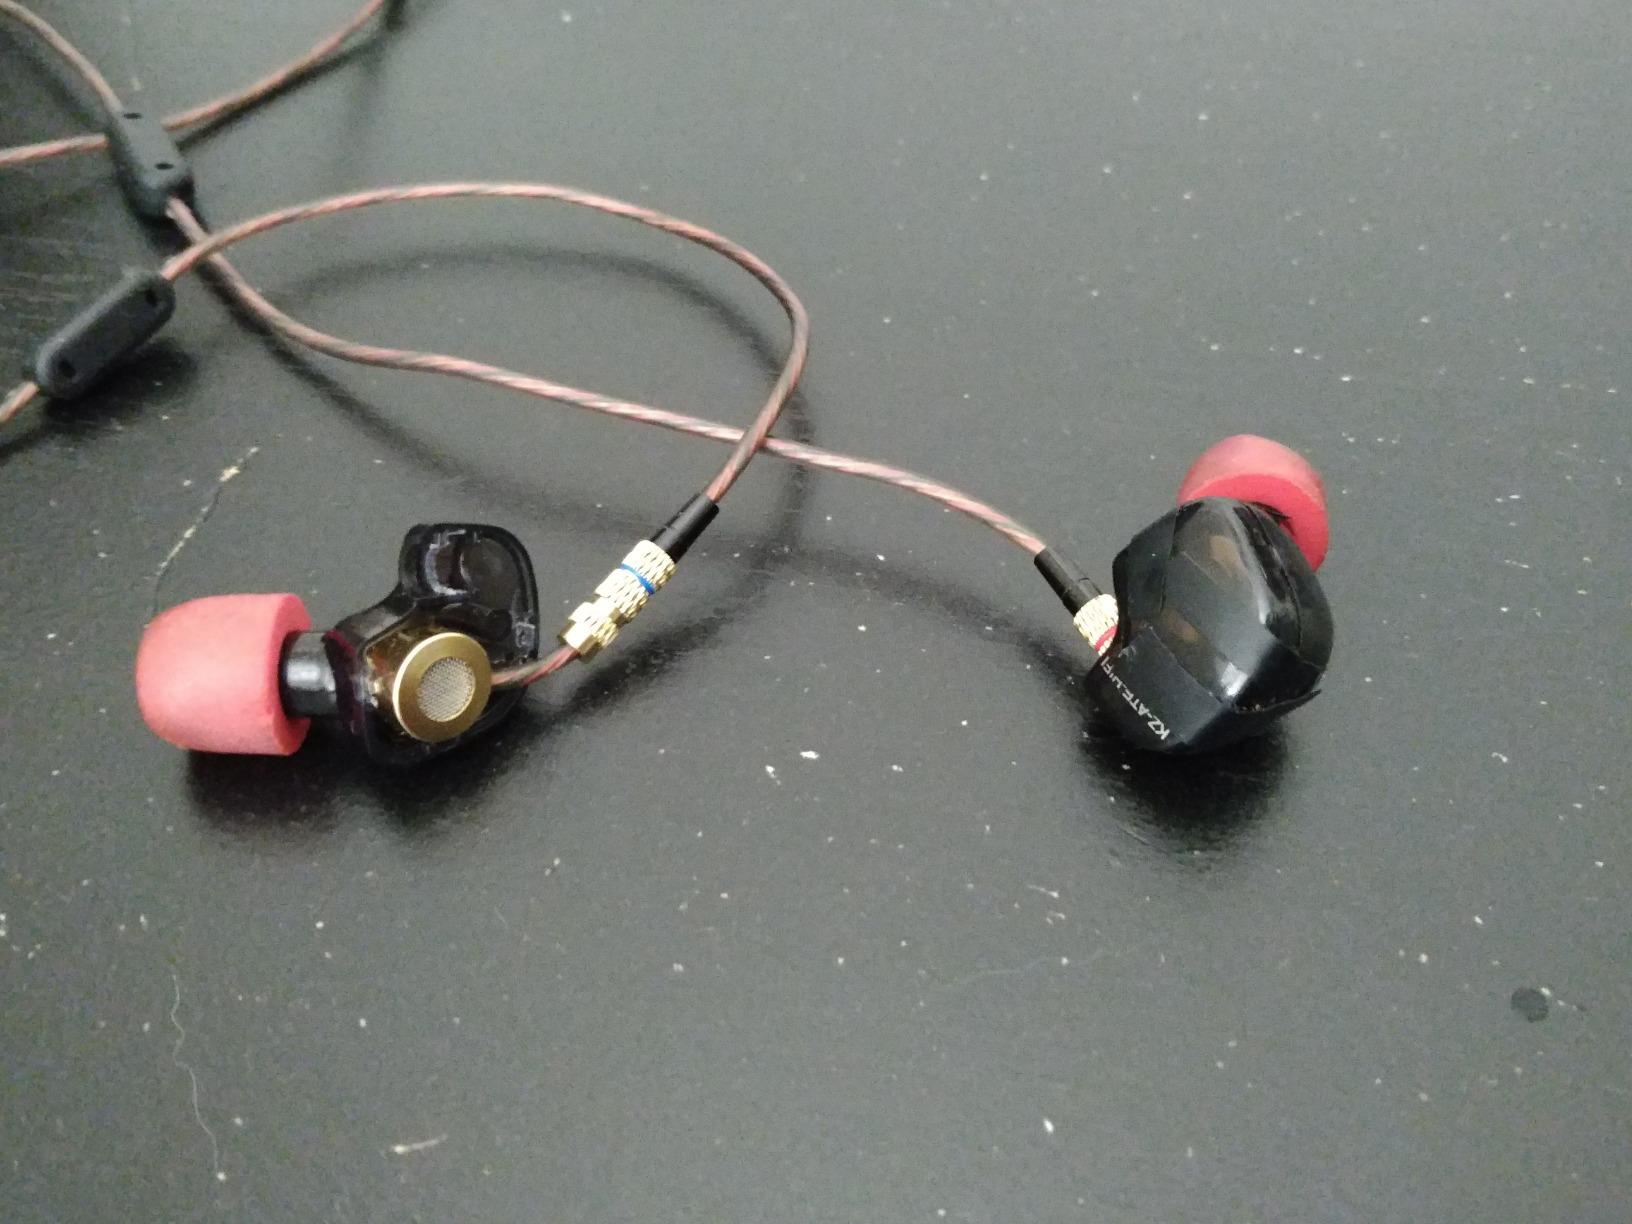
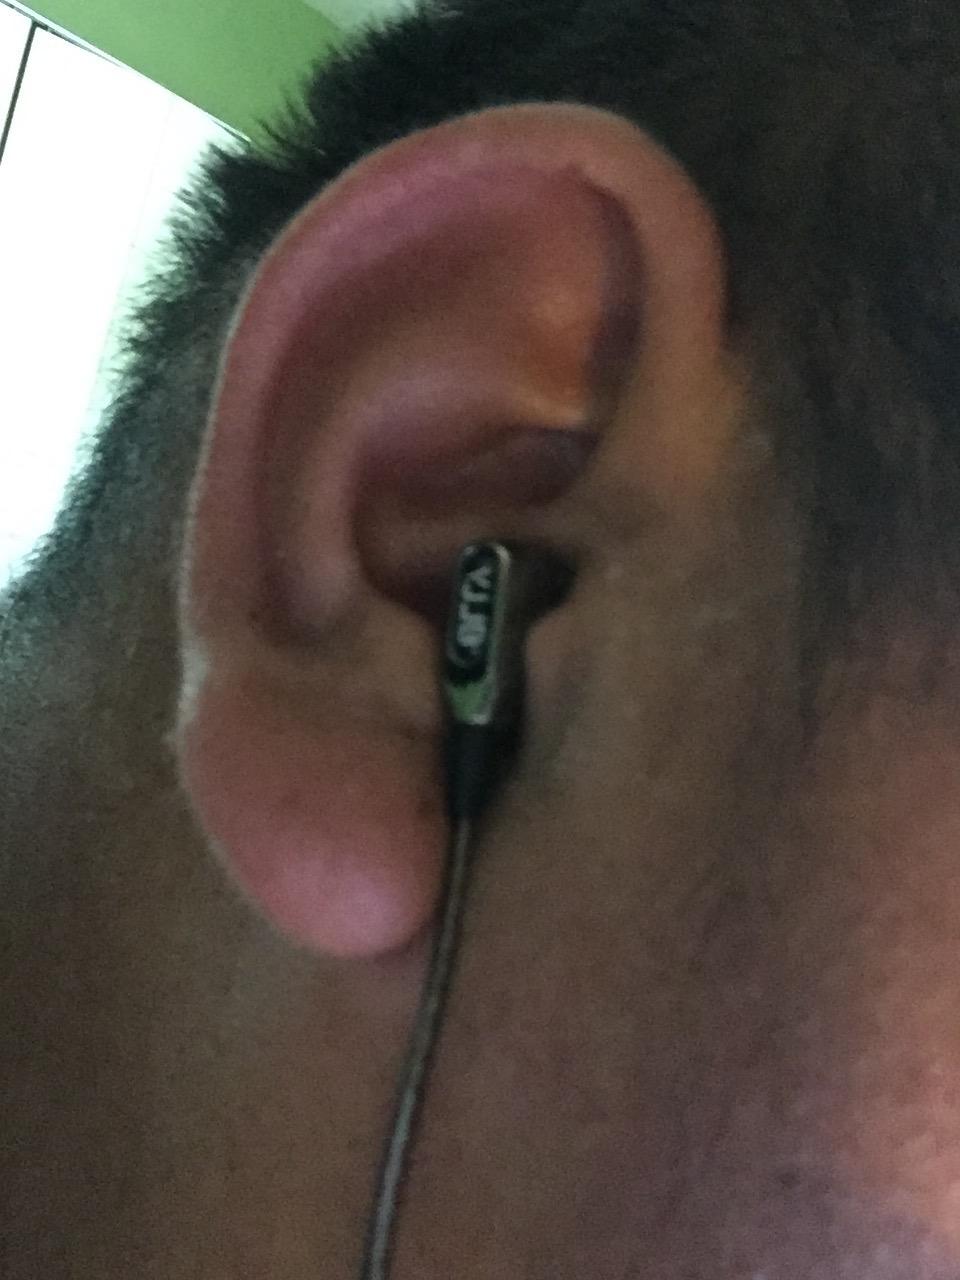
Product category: headphones
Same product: no